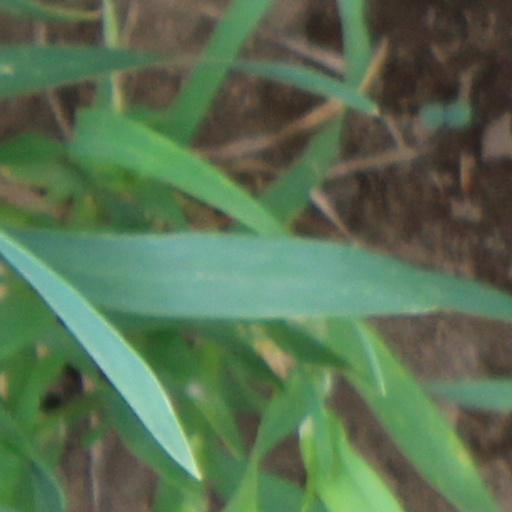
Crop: wheat